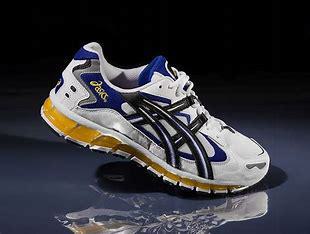
Brand: Asics
Model: Gel Kayano 5 360